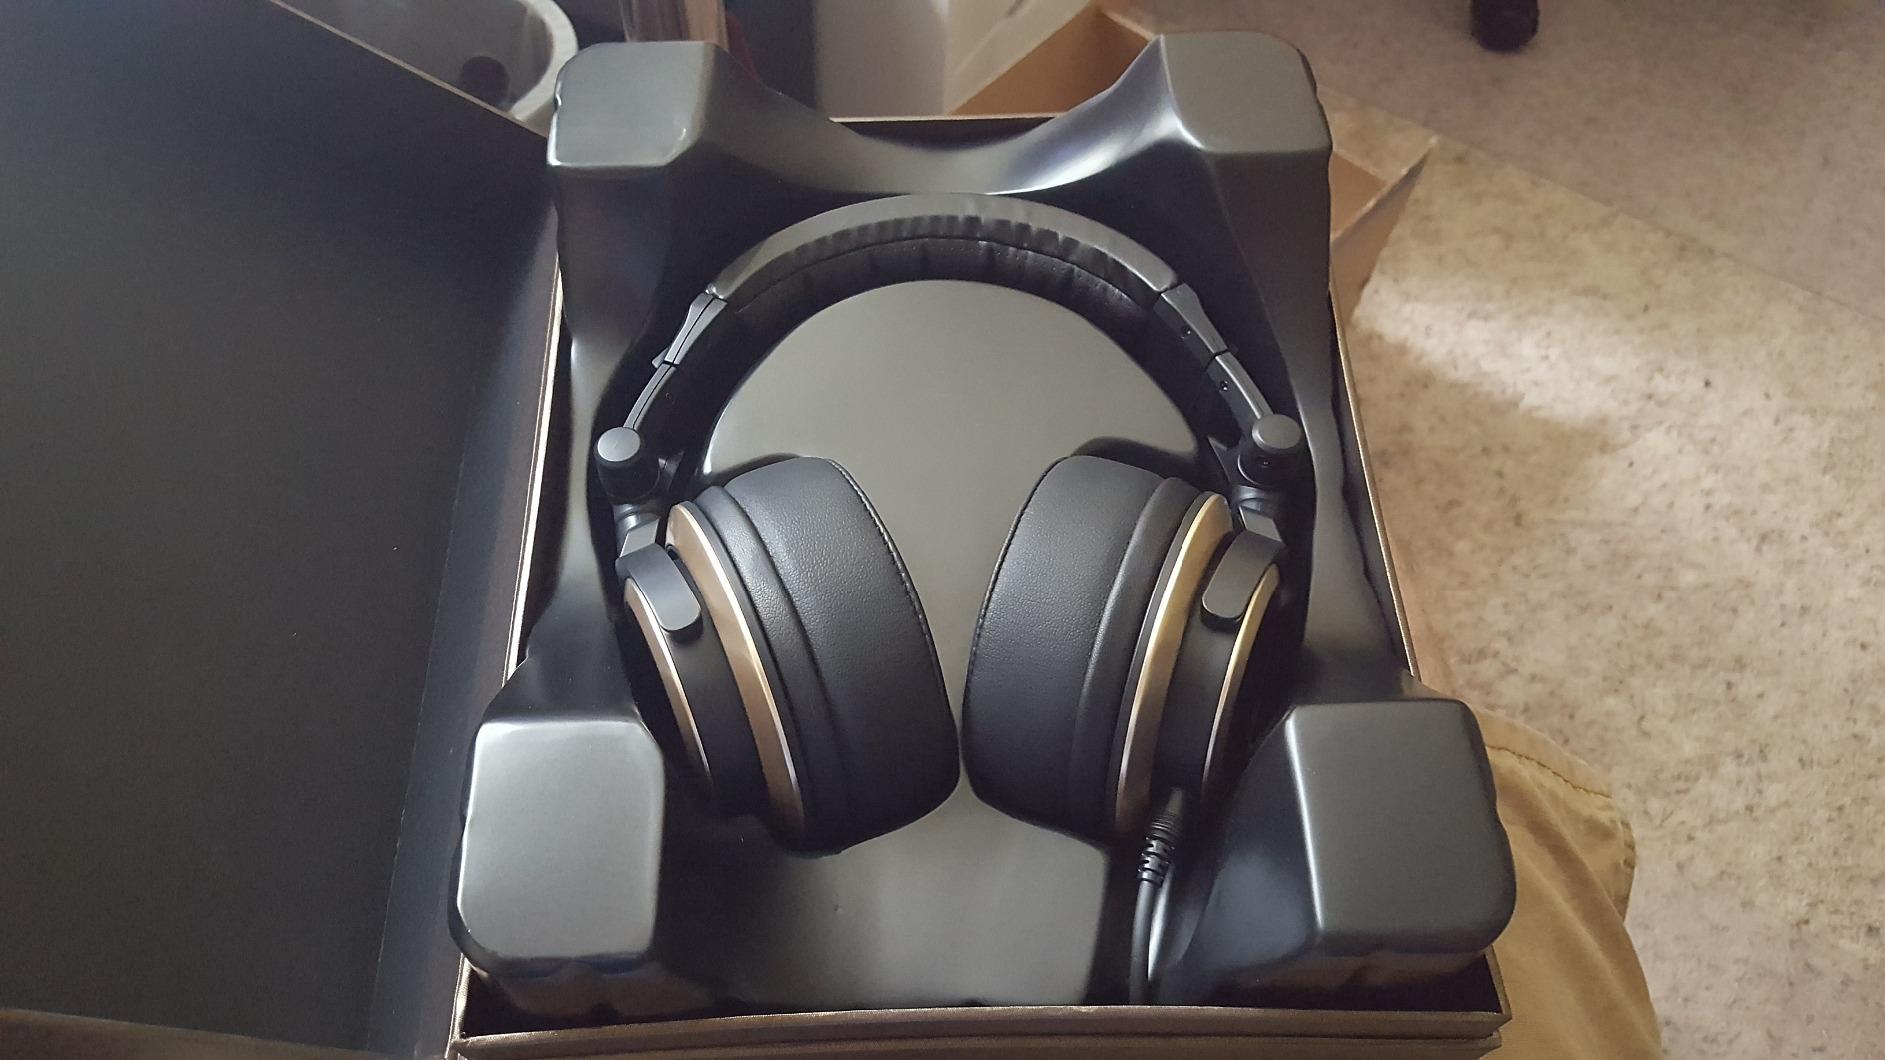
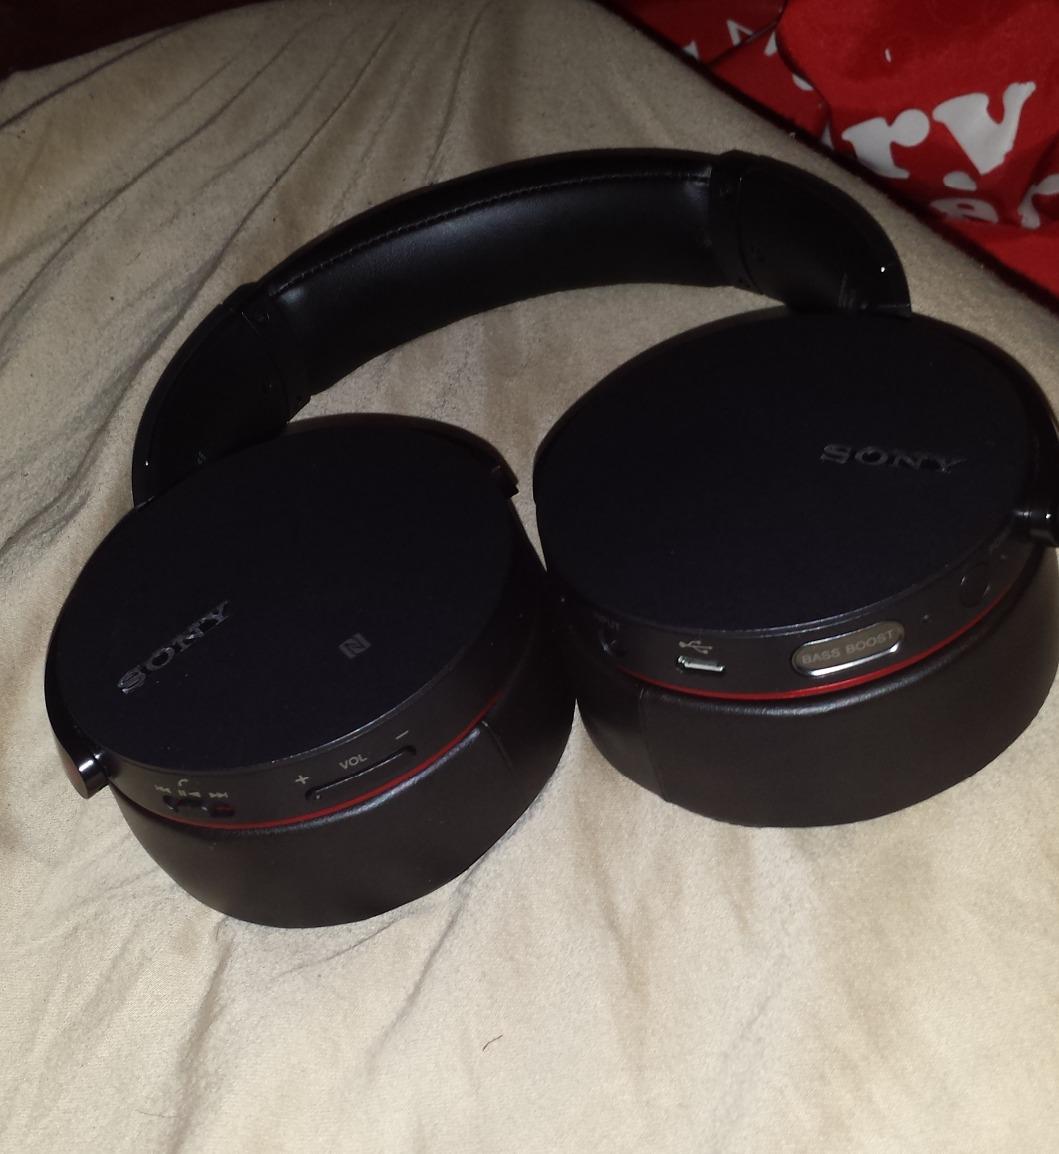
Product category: headphones
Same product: no